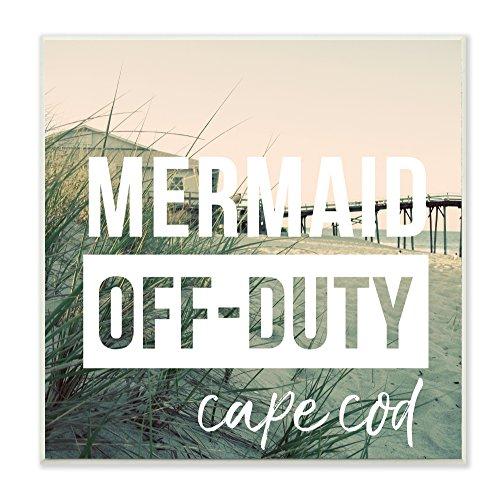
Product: The Stupell Home Décor Collection Mermaid Off Duty Cape Cod Wall Plaque Art, 12 x 12
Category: Baby Products | Nursery | Décor | Wall Décor | Wall Plaques
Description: Celebrate your city with our vibrant wall plaques.
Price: $29.99
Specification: ProductDimensions:12x0.5x12inches|ItemWeight:1.85pounds|ShippingWeight:1.85pounds(Viewshippingratesandpolicies)|Manufacturer:StupellIndustries|ASIN:B07629RKSS|Itemmodelnumber:cw-1343_wd_12x12